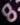
Number: 8